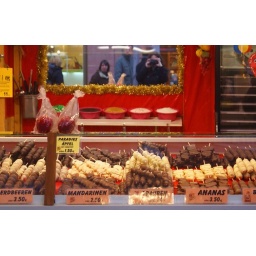
paradise apples and fruits in chocolate